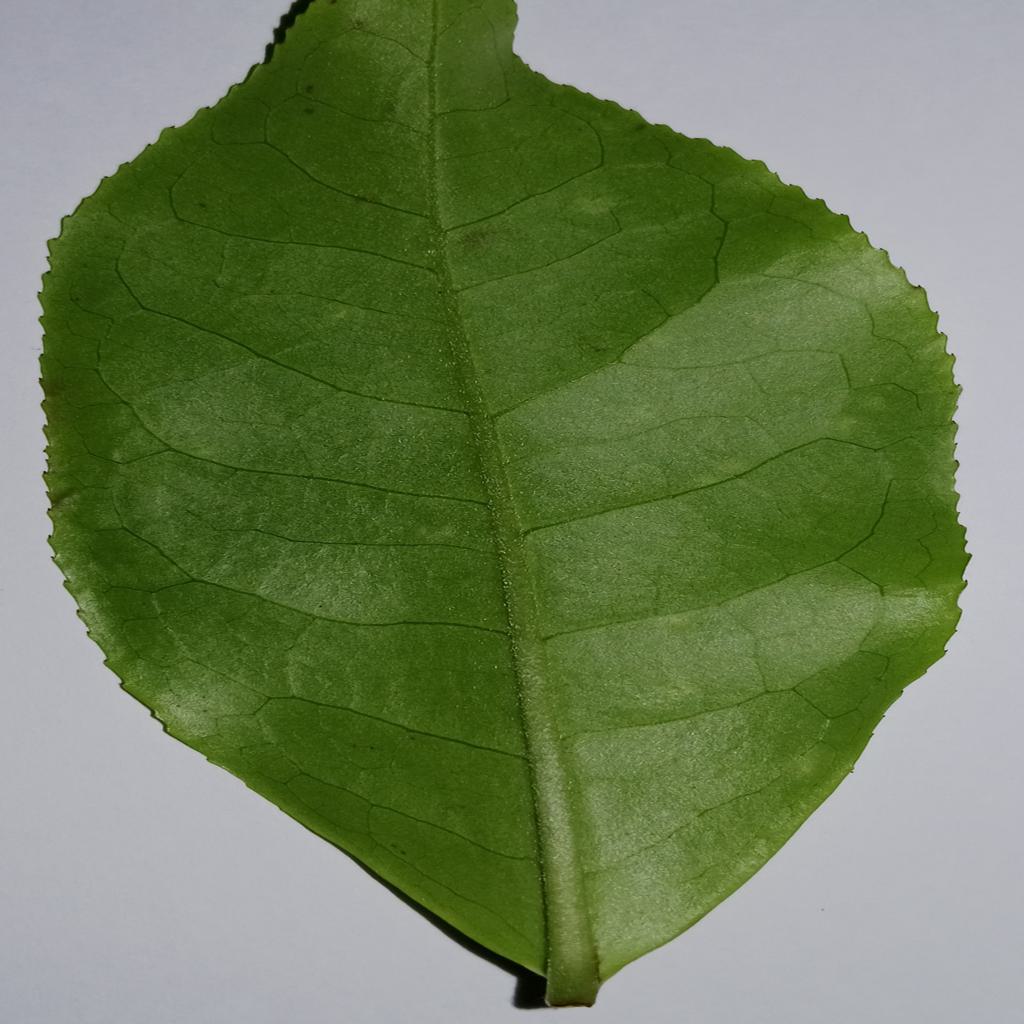
Label: Healthy